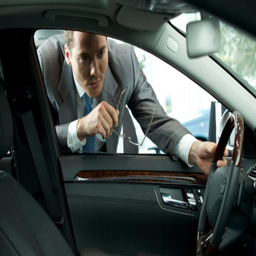
visitors are free to look inside all the vehicles at show .